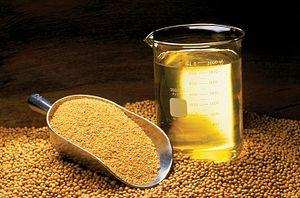
L'huile de soja est une huile végétale extraite du soja par trituration, et utilisée dans l'alimentation. Depuis quelques années, elle est aussi utilisée dans la production de biodiesel.
Le soja, nommé soya au Canada, est une espèce de plante annuelle de la famille des légumineuses, originaire d'Asie orientale.